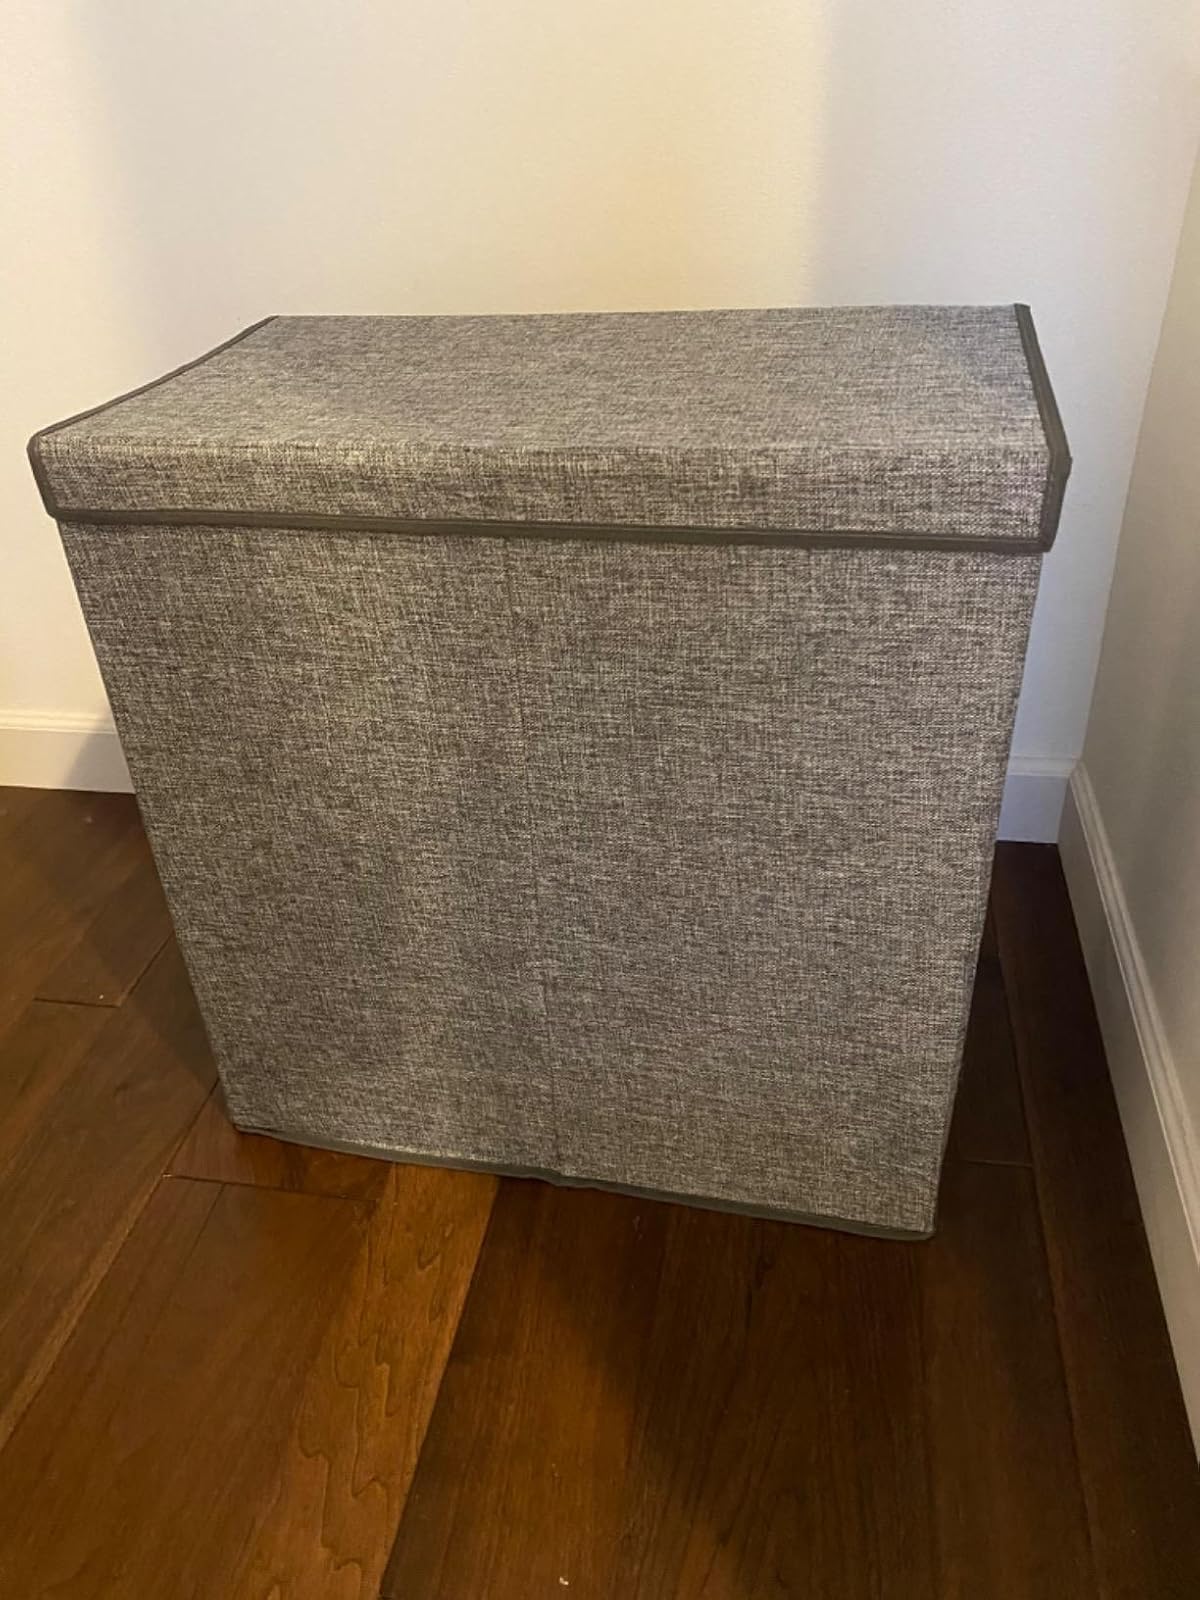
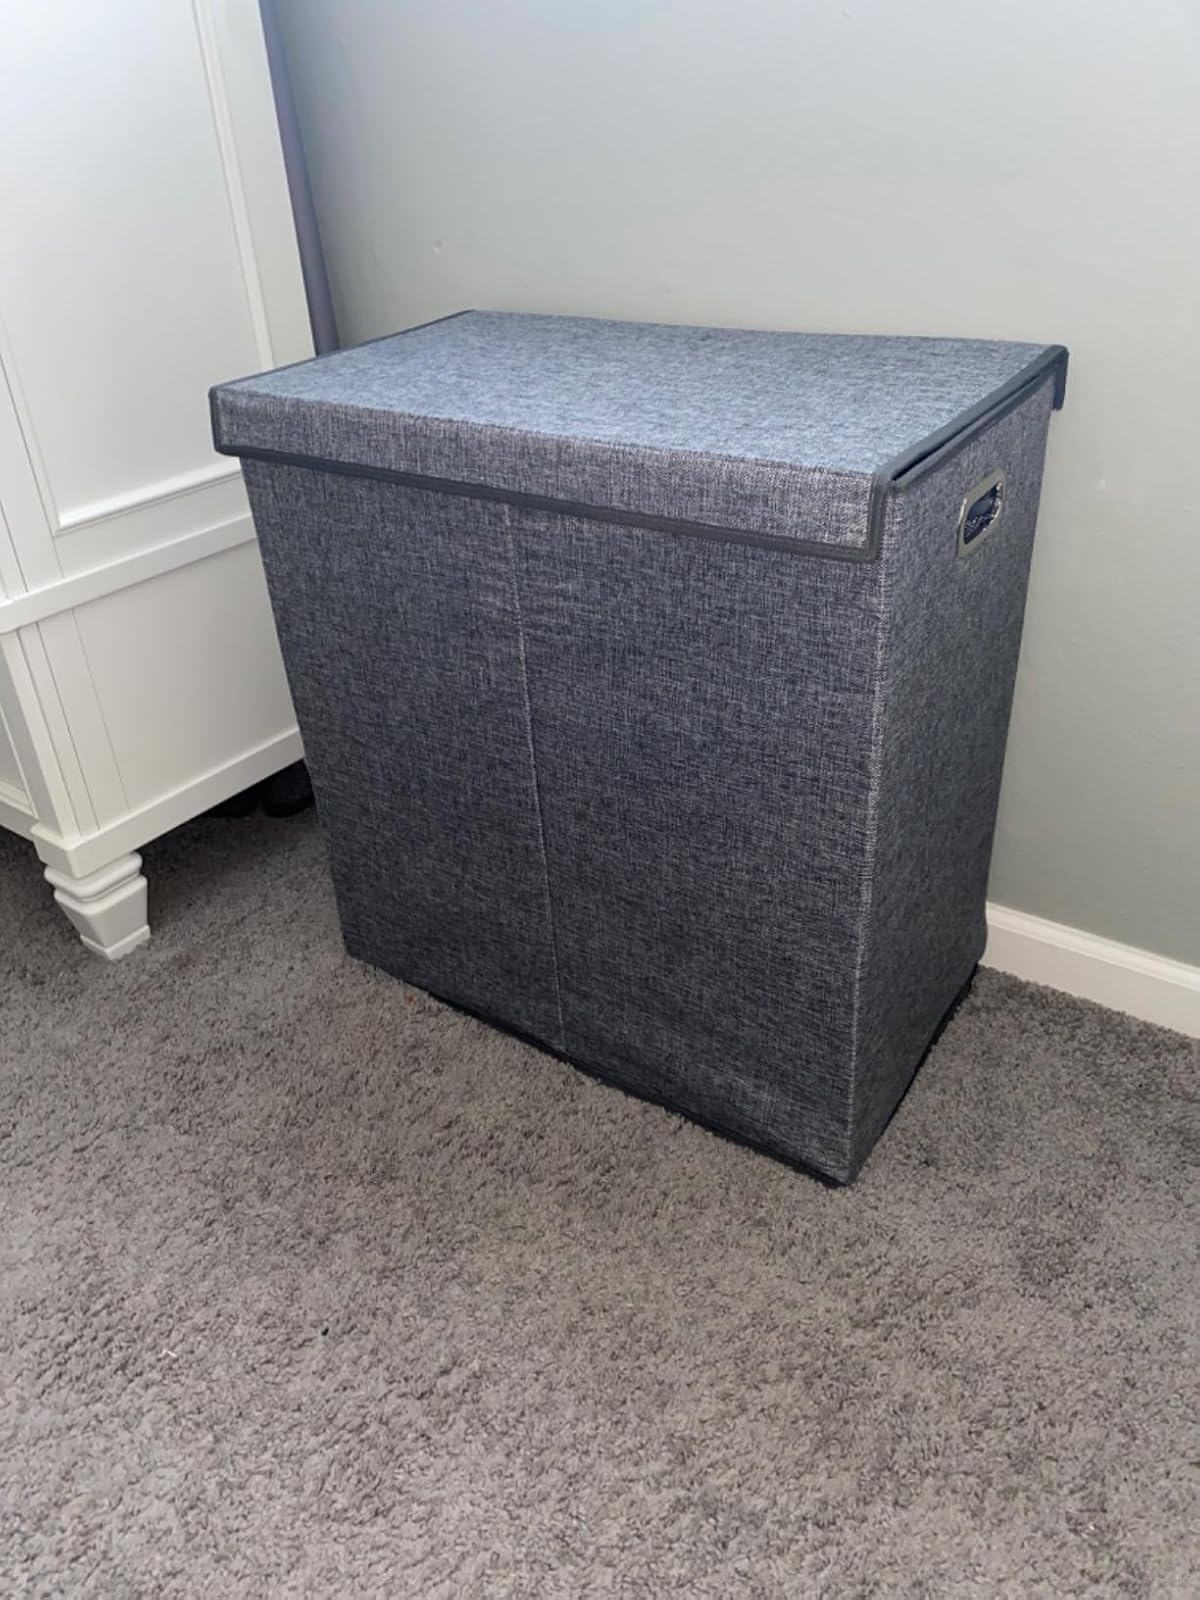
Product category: items_hamper
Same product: yes